Murray Mallee

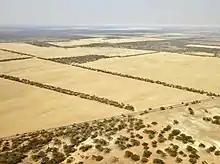
The Murray Mallee's topography is mainly flat, punctuated with gentle undulating sandy rises

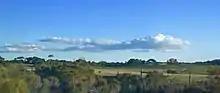
Murray Mallee country in winter

The Murray Mallee area is predominantly a vast plain of low elevation, with sandhills and gentle undulating sandy rises, interspersed by flats. The annual rainfall ranges from approximately in the north to further south. The area was very lightly populated, with marginal pastoral runs of sheep at low stocking rates, until the beginning of the 20th century. Artesian water was discovered at moderate depth, and of railways were opened, mainly in the 1910s, to make shipping of grain economically feasible.